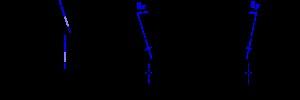
En physique, la flexion est la déformation d'un objet sous l'action d'une charge. Elle se traduit par une courbure. Dans le cas d'une poutre, elle tend à rapprocher ses deux extrémités. Dans le cas d'une plaque, elle tend à rapprocher deux points diamétralement opposés sous l'action.
La théorie des plaques est une théorie permettant de calculer les déformations et les contraintes dans une plaque soumise à des charges. Elle s'inspire de la théorie des poutres.